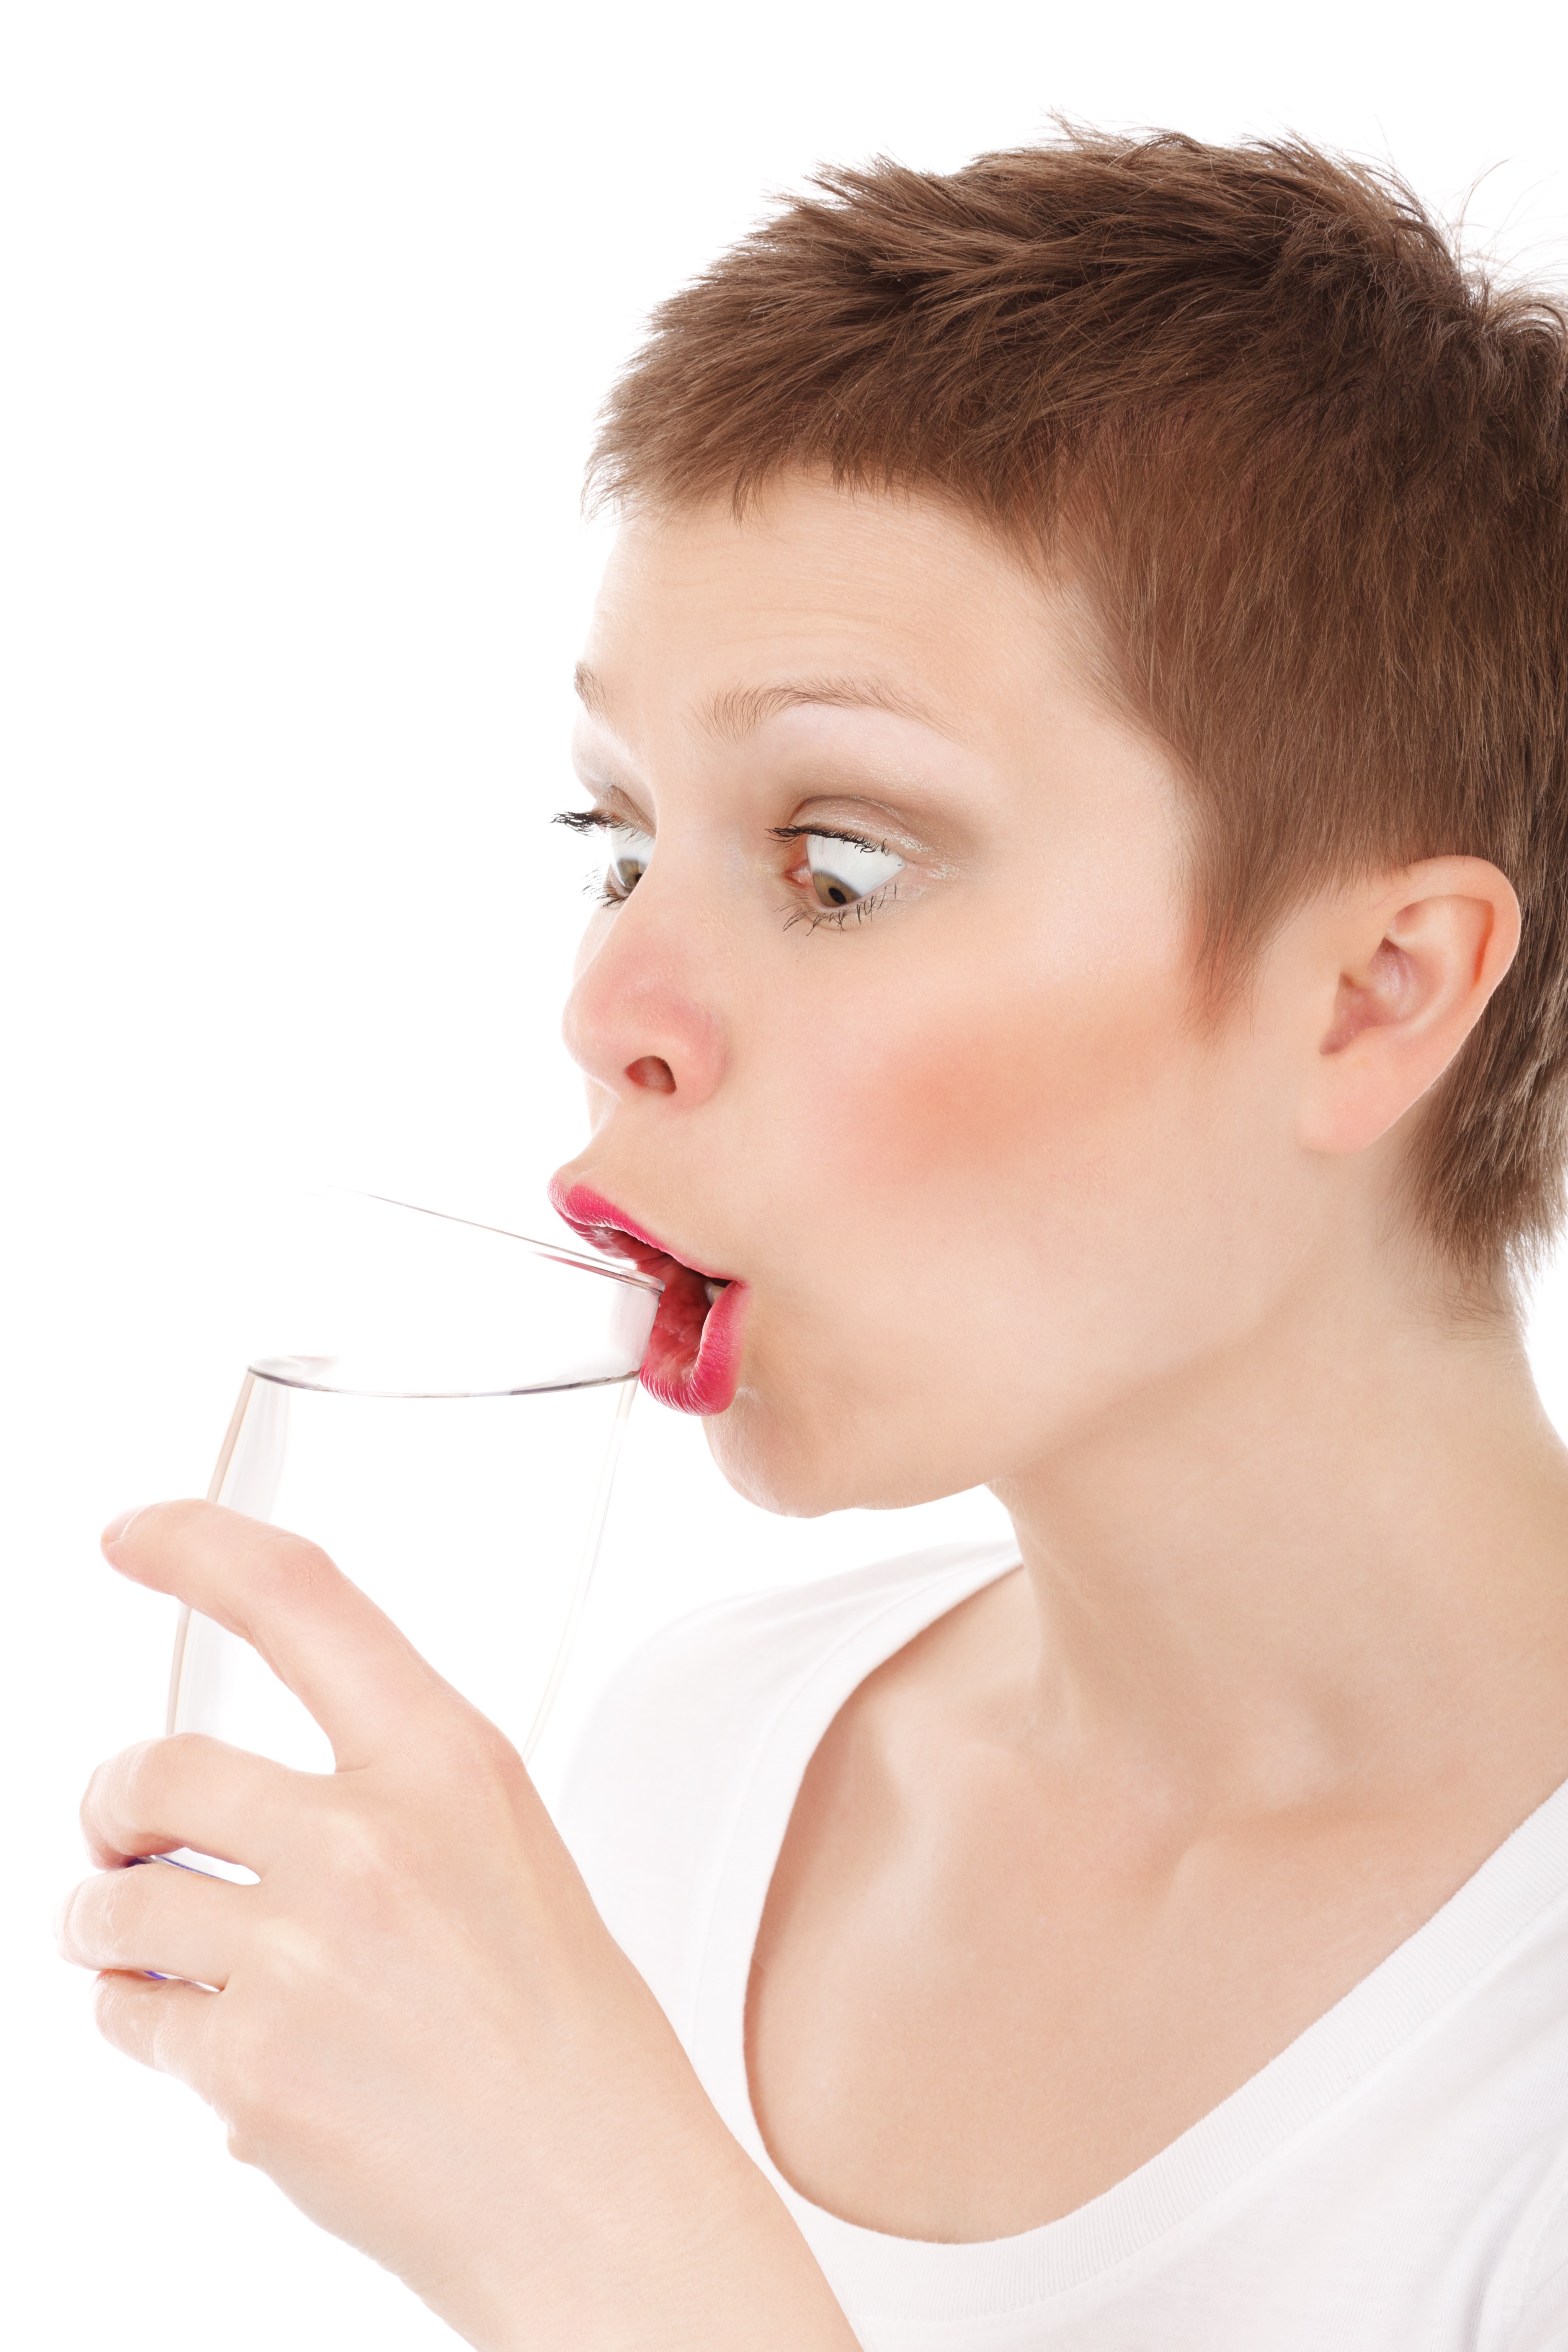
water, woman, glass, isolated, looking, female, young, fresh, beverage, drink, healthy, lip, hairstyle, thirsty, mouth, face, eating, nose, drinking, head, skin, thirst, enjoy, adult, sense, human action